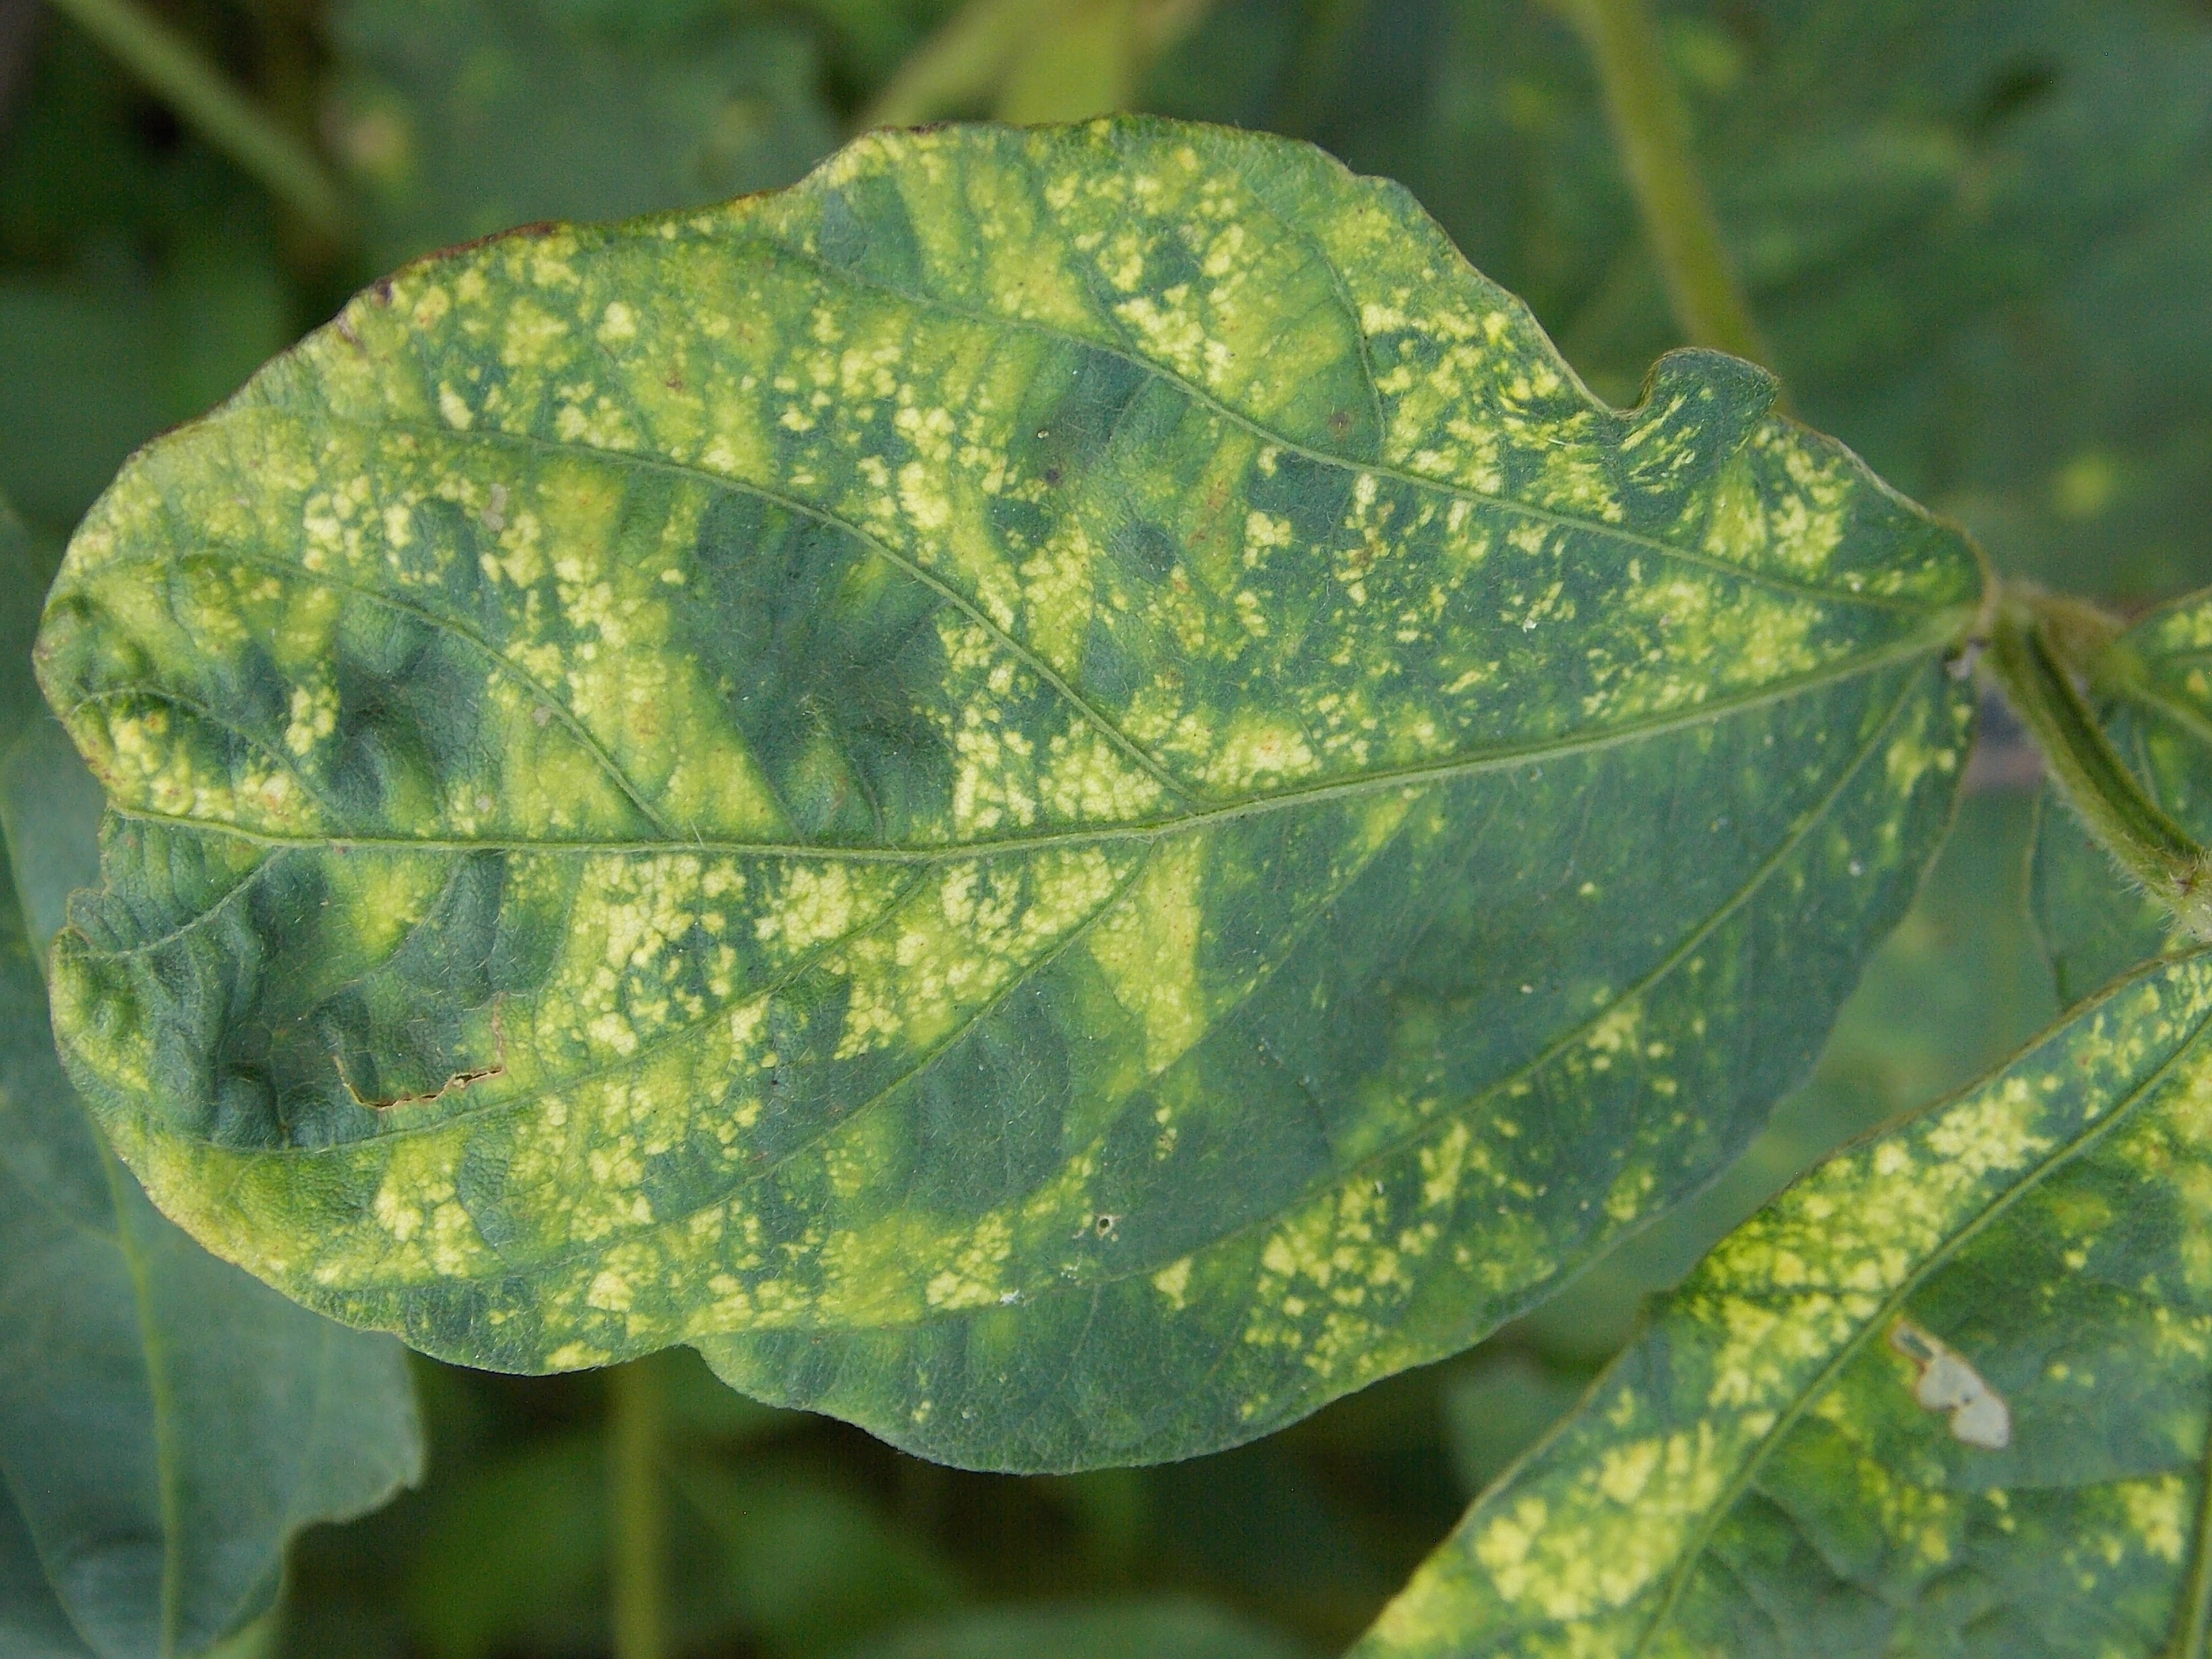
Label: Disease